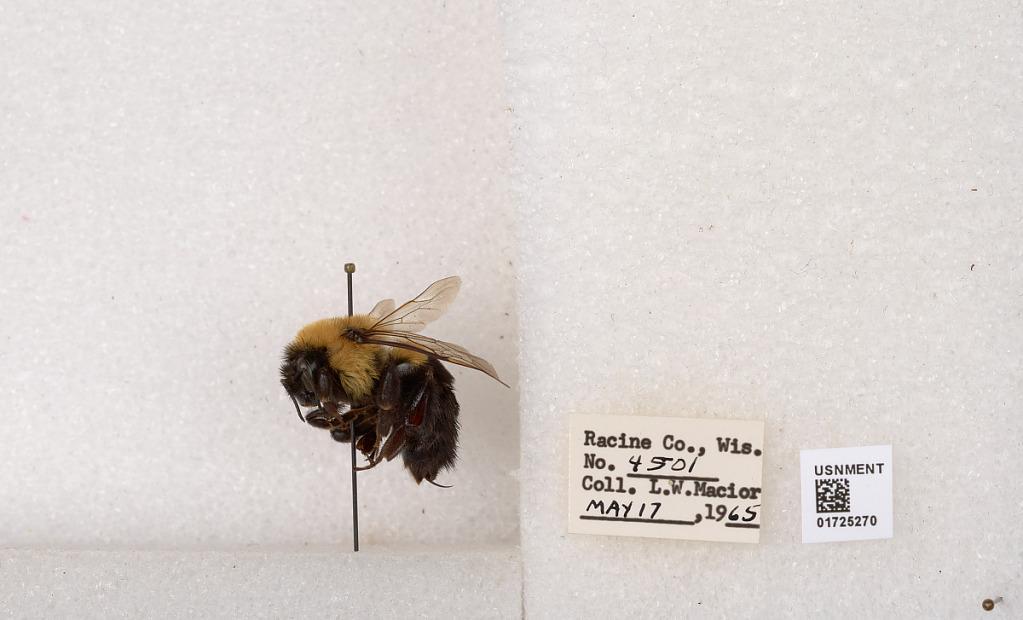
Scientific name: Bombus impatiens Cresson
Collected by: L. Macior
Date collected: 1965-5-17
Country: United States
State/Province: Wisconsin
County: Racine
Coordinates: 42.7299, -87.8123